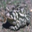
Label: frog